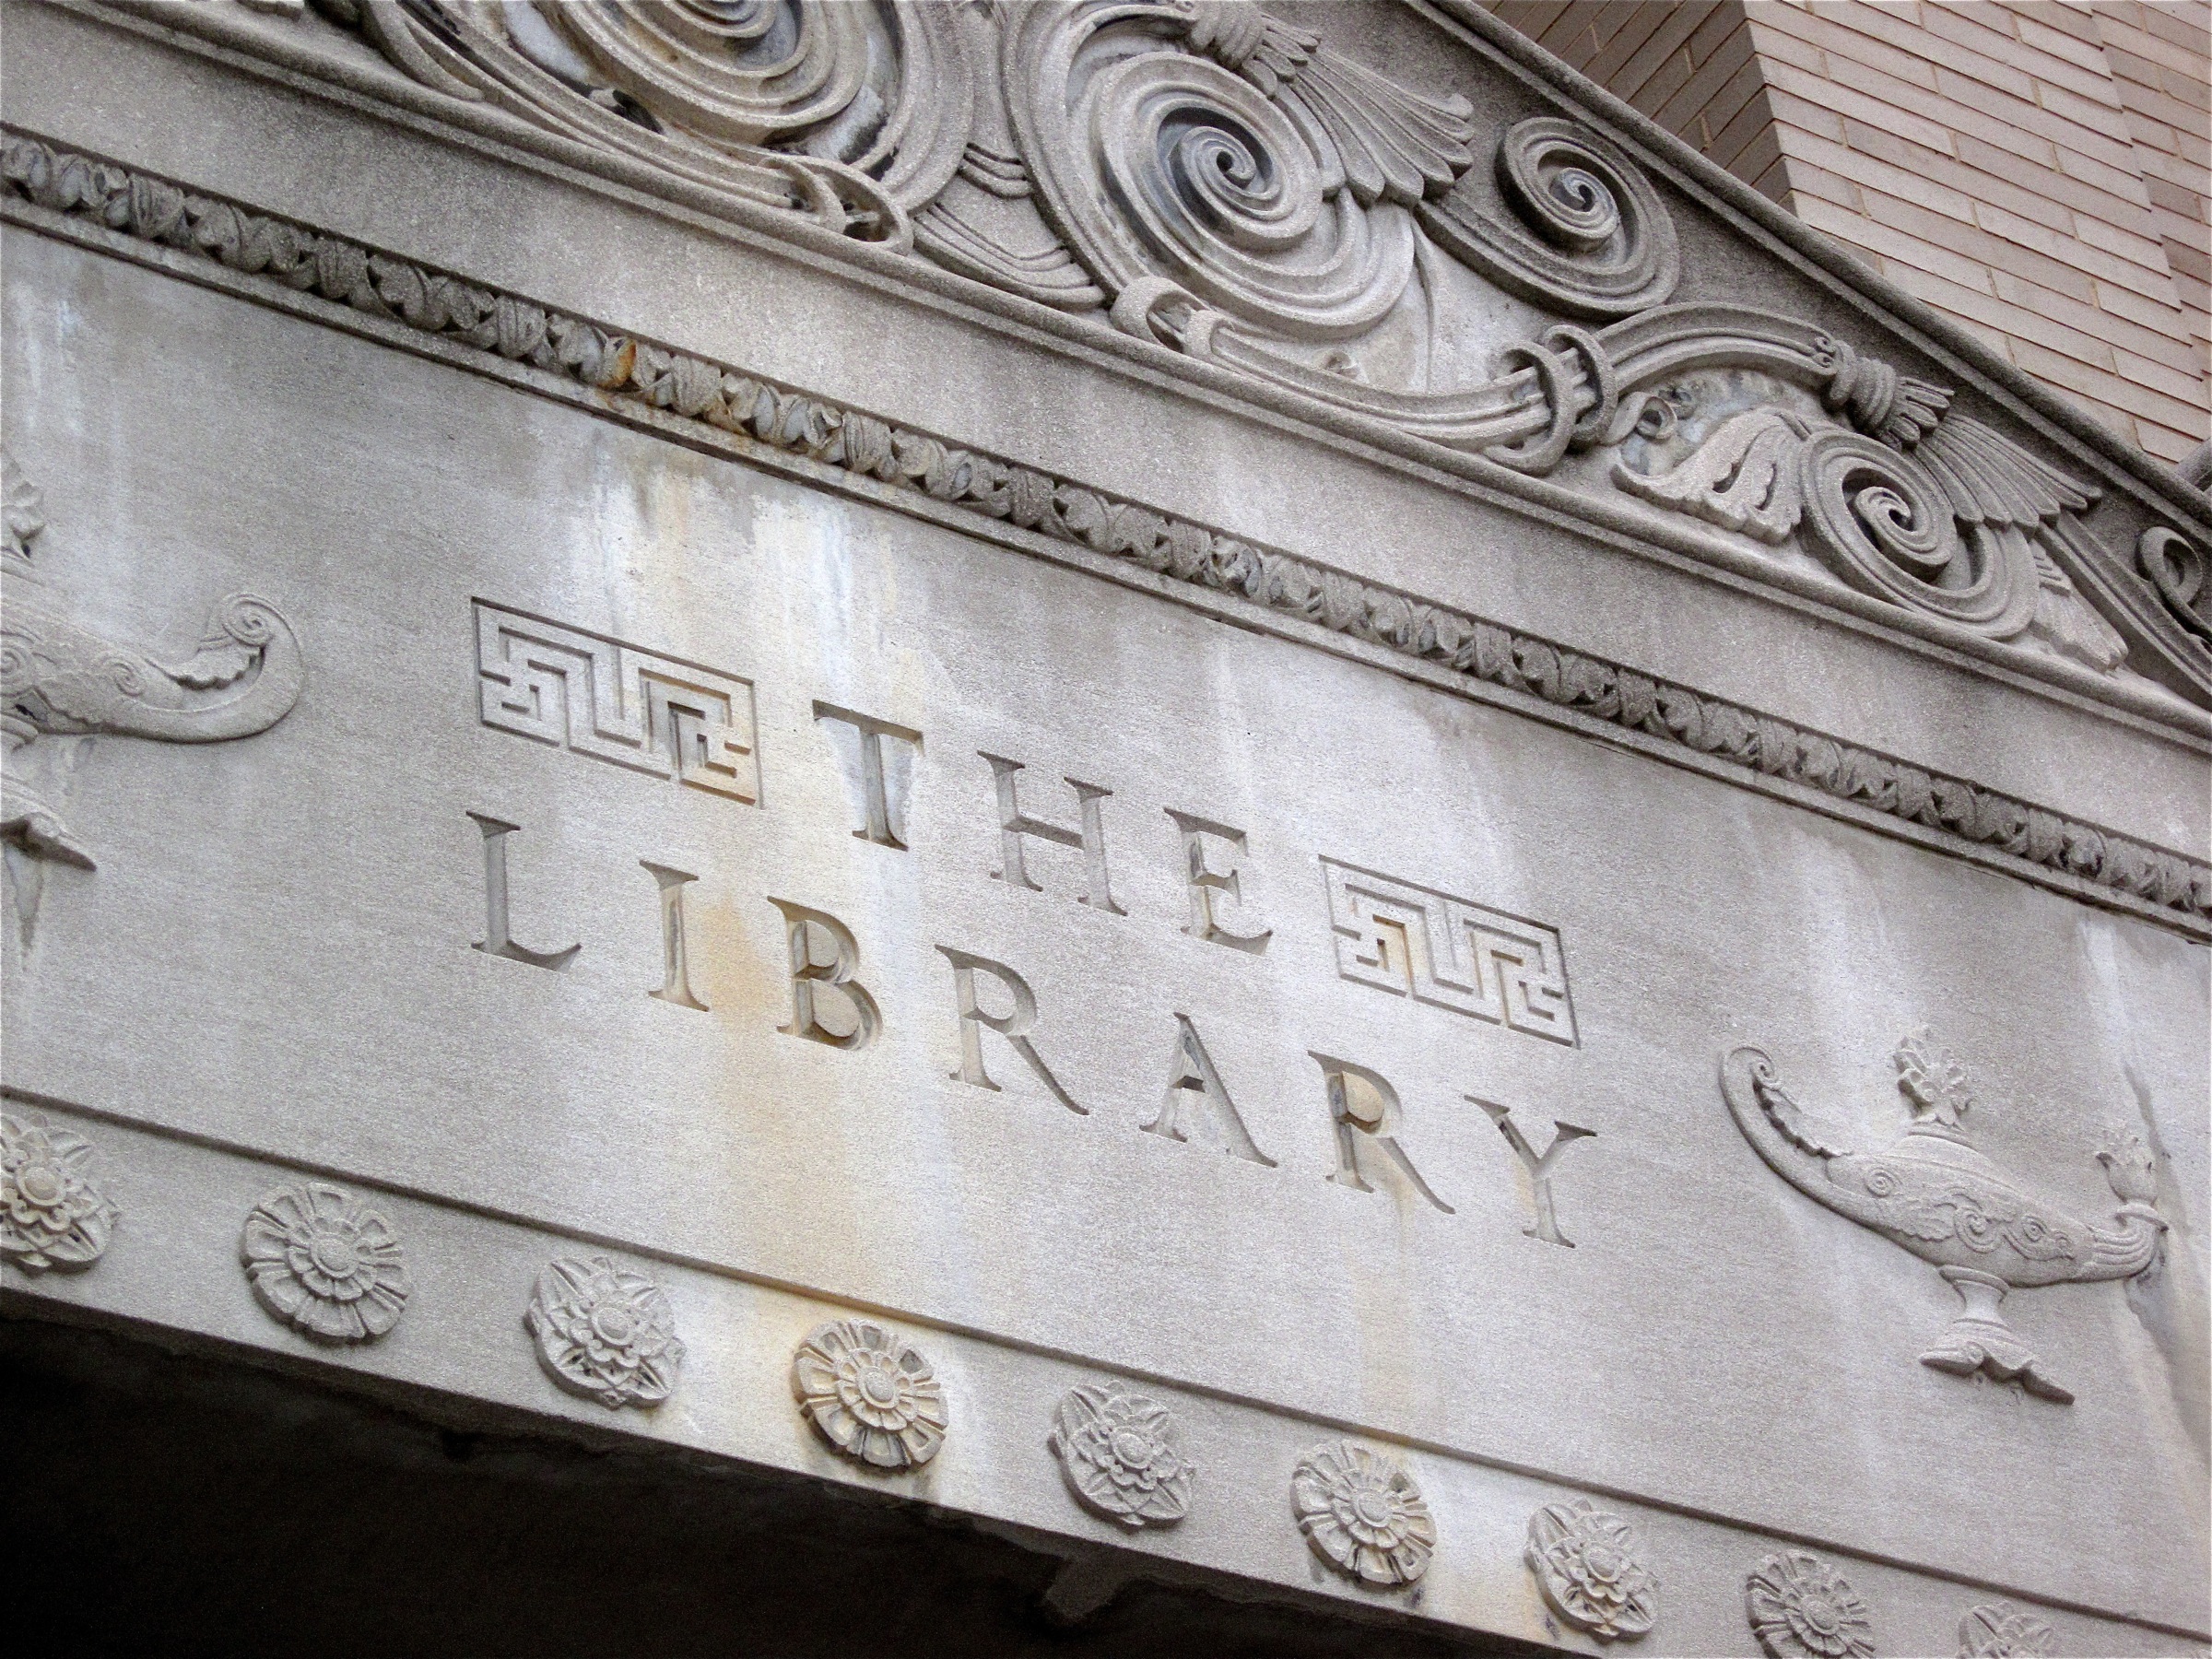
wood, number, monument, font, art, carving, relief, psu, commemorative plaque